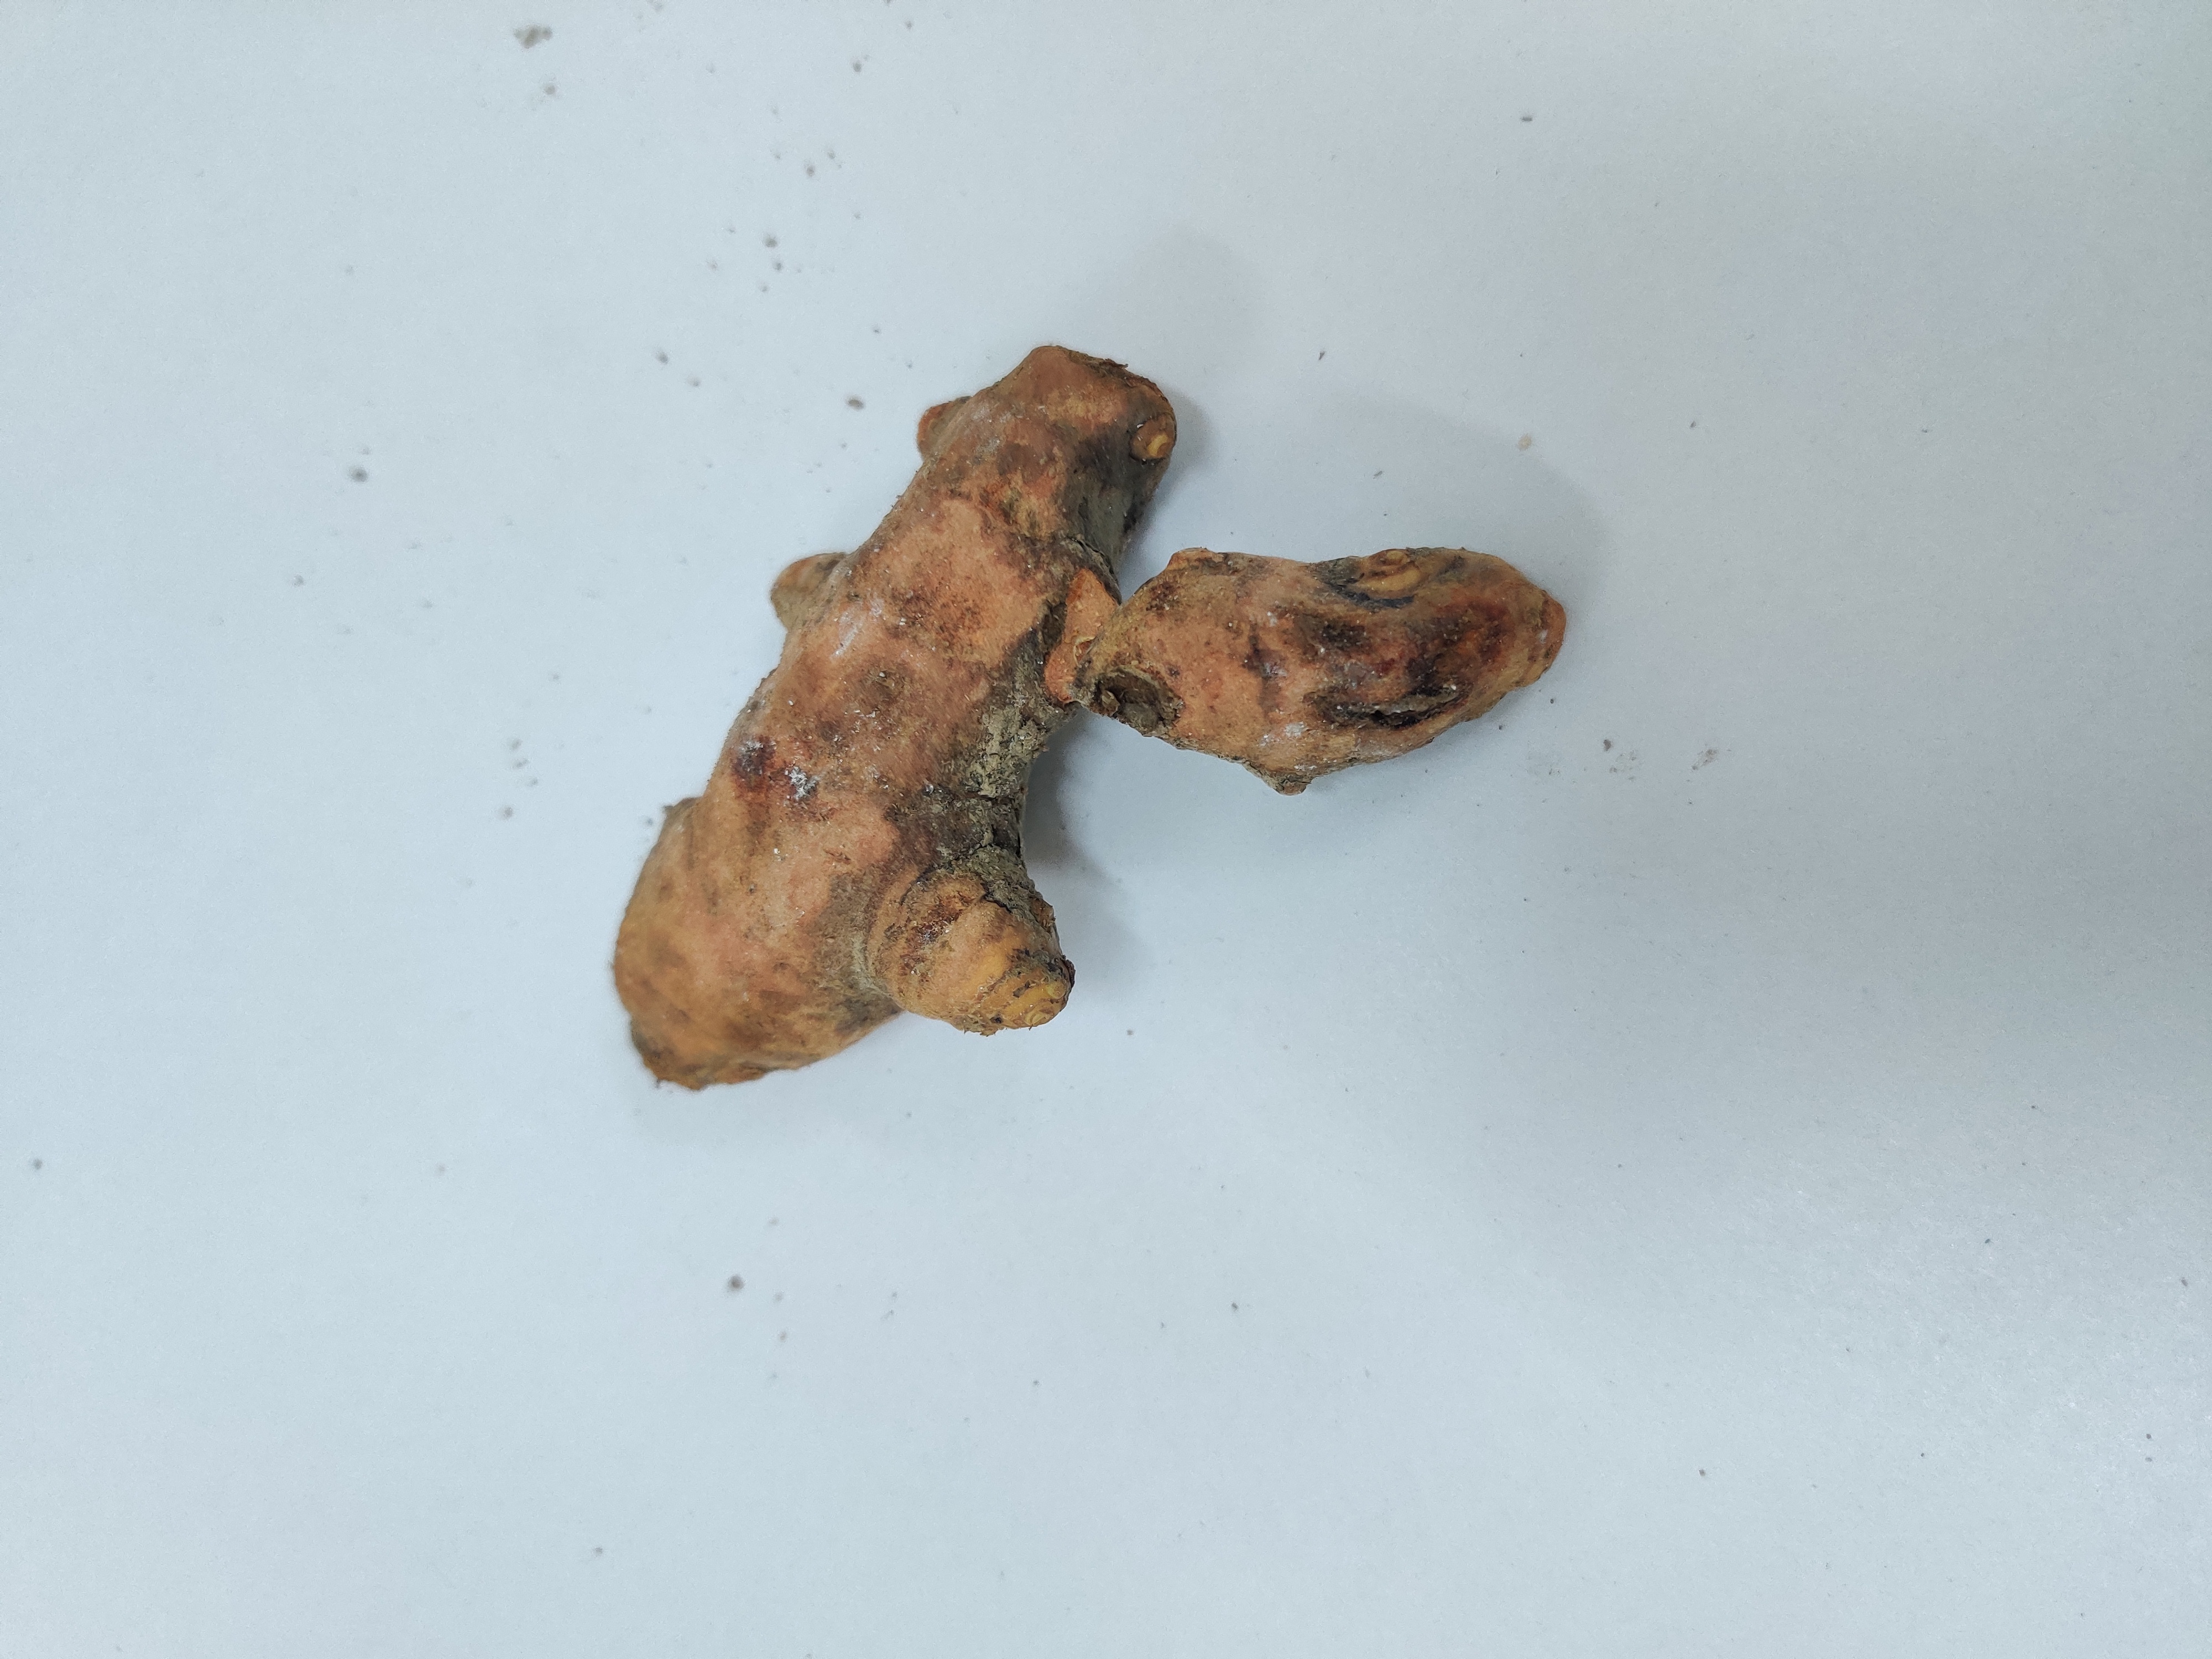
Crop: Turmeric
Condition: Severely Damaged